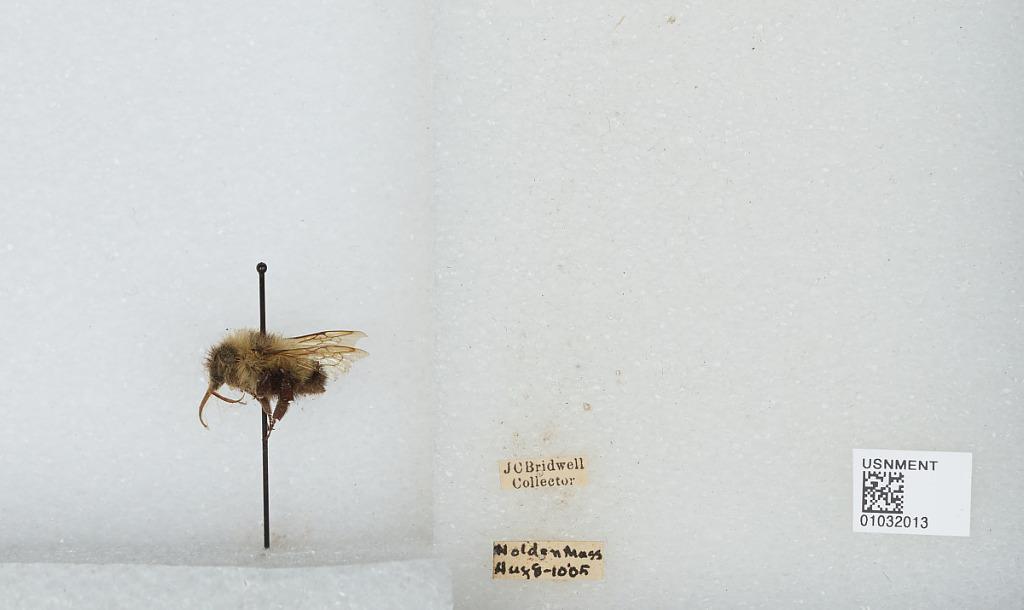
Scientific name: Bombus (Pyrobombus) vagans vagans Smith
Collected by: J. Bridwell
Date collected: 1905-8-8
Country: United States
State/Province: Massachusetts
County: Worcester
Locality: Holden
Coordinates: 42.3517, -71.8633